Aureliano in Palmira

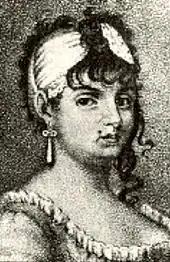
Lorenza Corrèa, who created the role of Zenobia

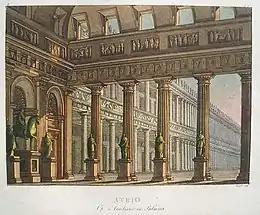
Stage setting from act 1 in the original production at La Scala by Alessandro Sanquirico

Queen Zenobia, her lover Arsace, and the priests offer sacrifices in the Temple of Isis and pray for their deliverance from the approaching Roman army. General Oraspe enters to the strains of martial music and announces that Aureliano's Roman army is at the gates of Palmyra. Arsace pledges his Persian troops to defend the city. After a dramatic battle scene on the plains outside the city, the Persians are defeated. The Roman soldiers celebrate their victory. Aureliano arrives and addresses Arsace, now a prisoner. He responds to the Emperor with dignity and affirms his love for Zenobia, saying that he is prepared to die for her.